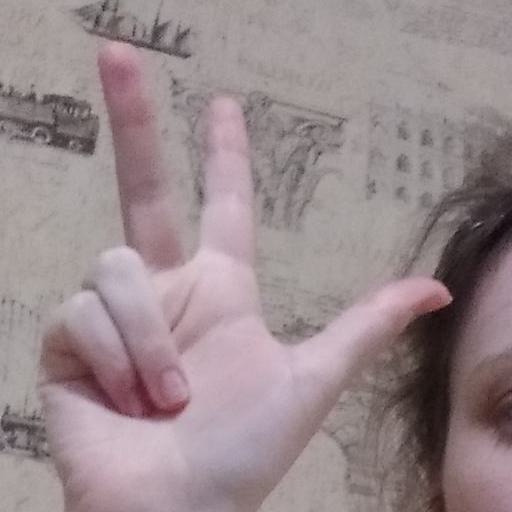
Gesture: three2